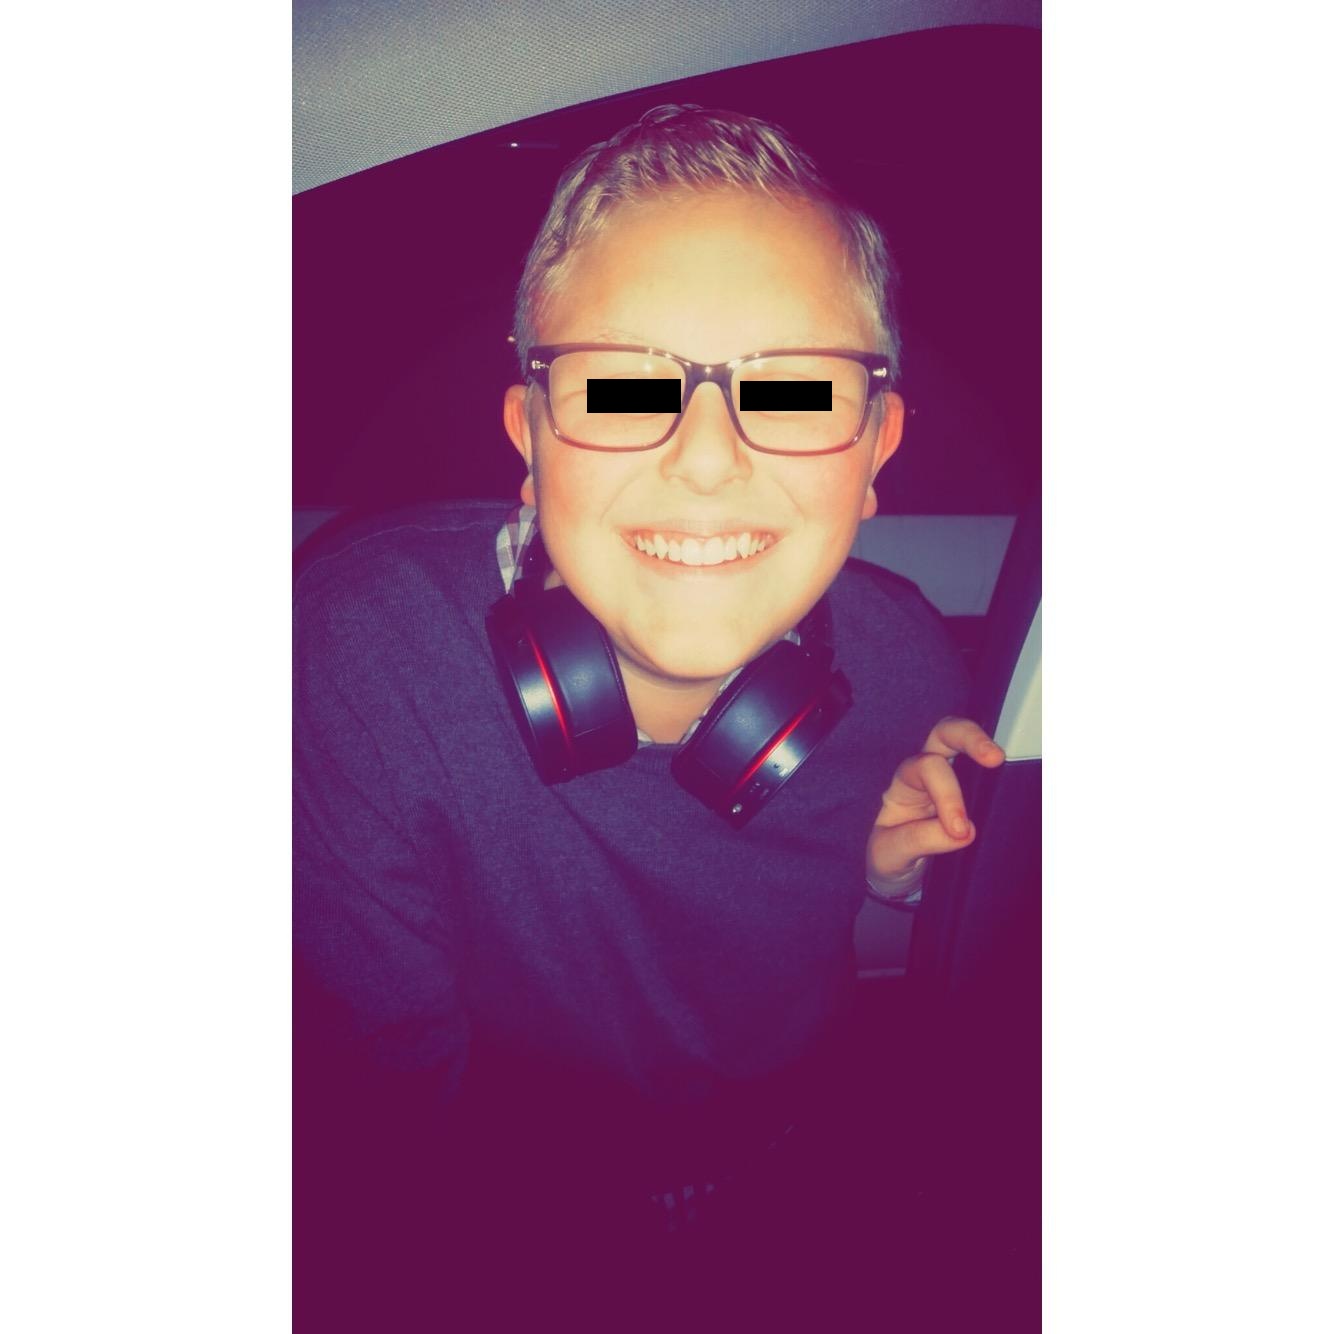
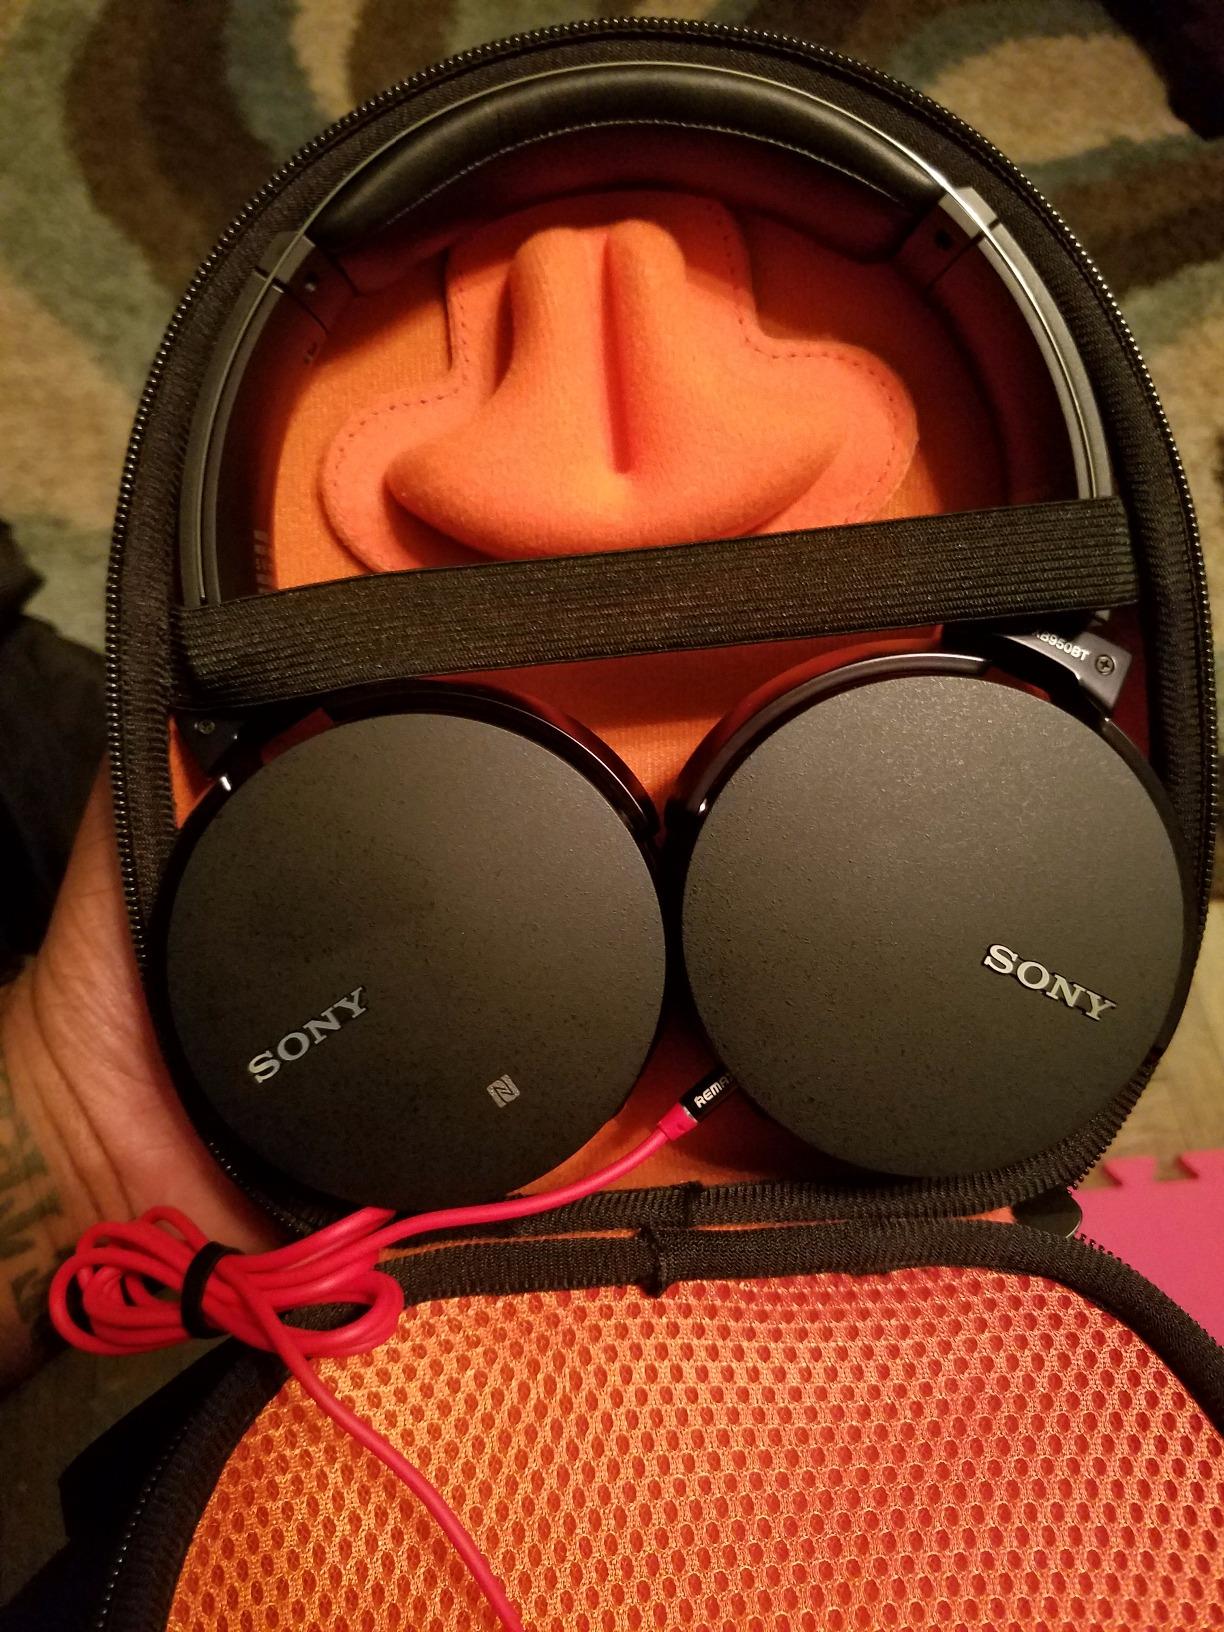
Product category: headphones
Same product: yes